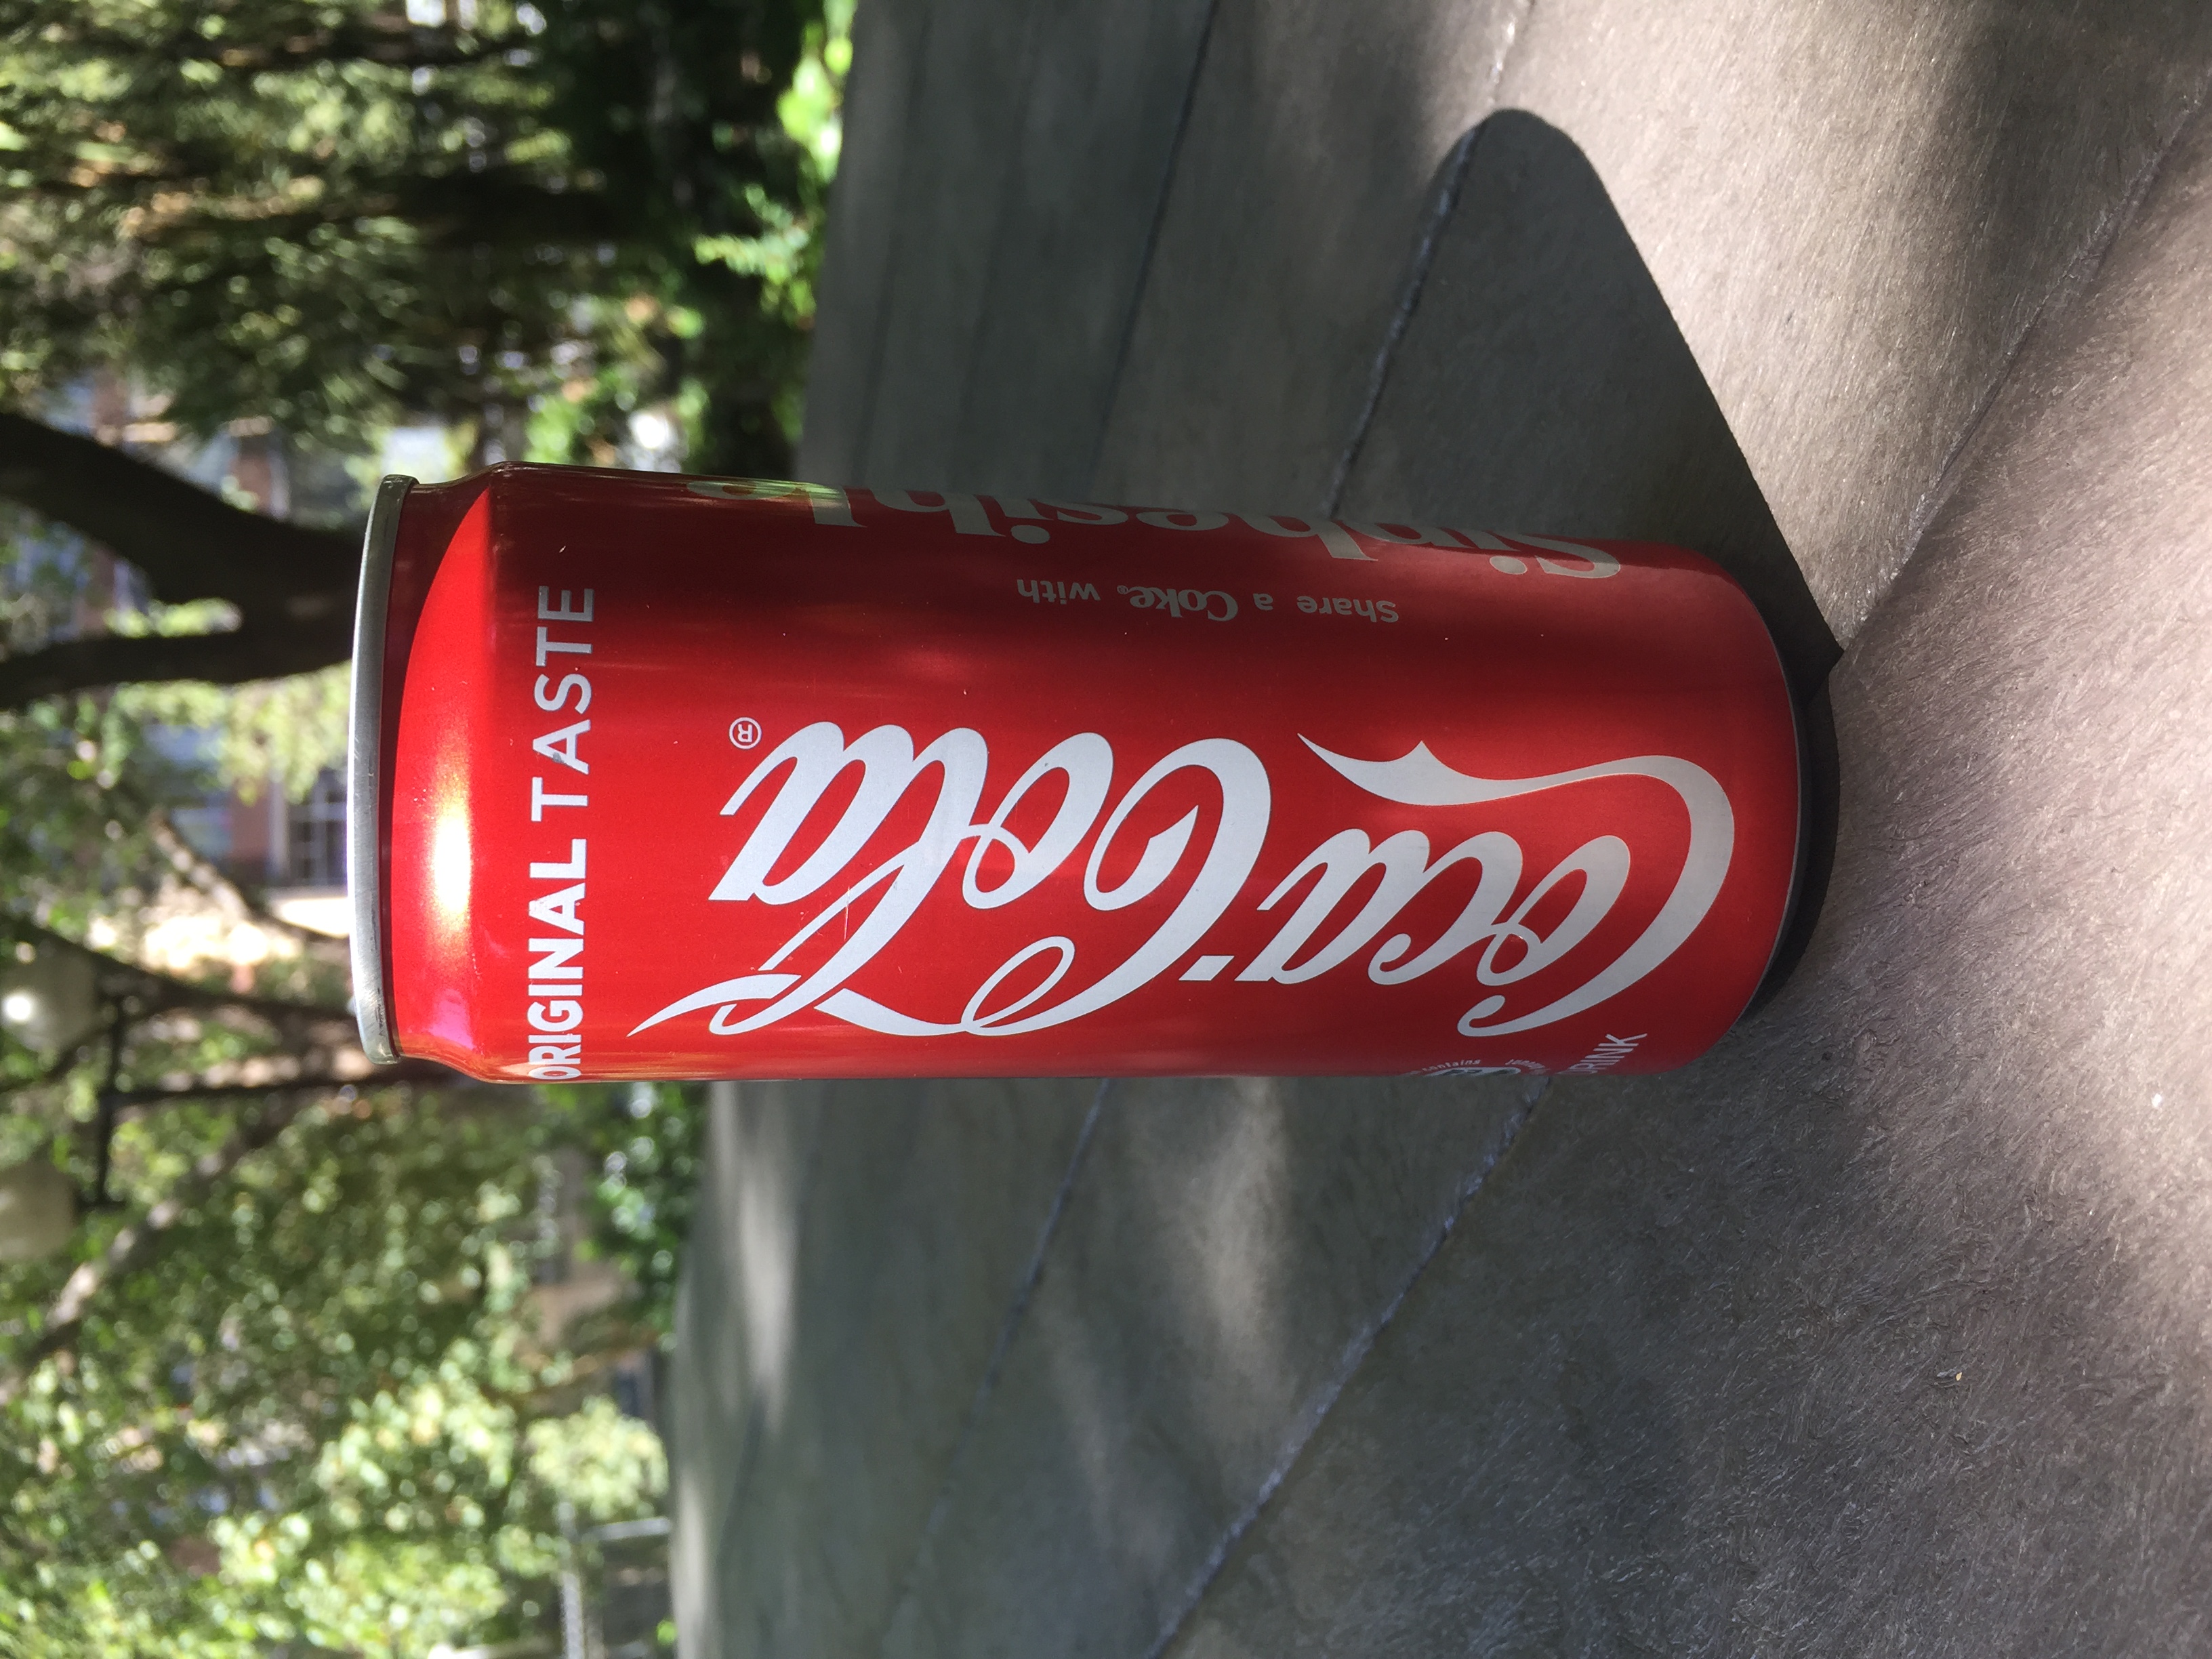
Label: cans